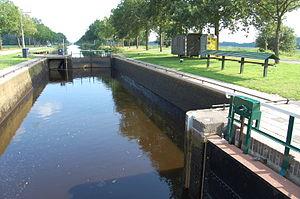
L'Opsterlânske Kompanjonsfeart est un canal néerlandais de la Frise. Le canal a une longueur de 34 km et relie le Nije Feart à Gorredijk au Witte Wijk à Smilde.